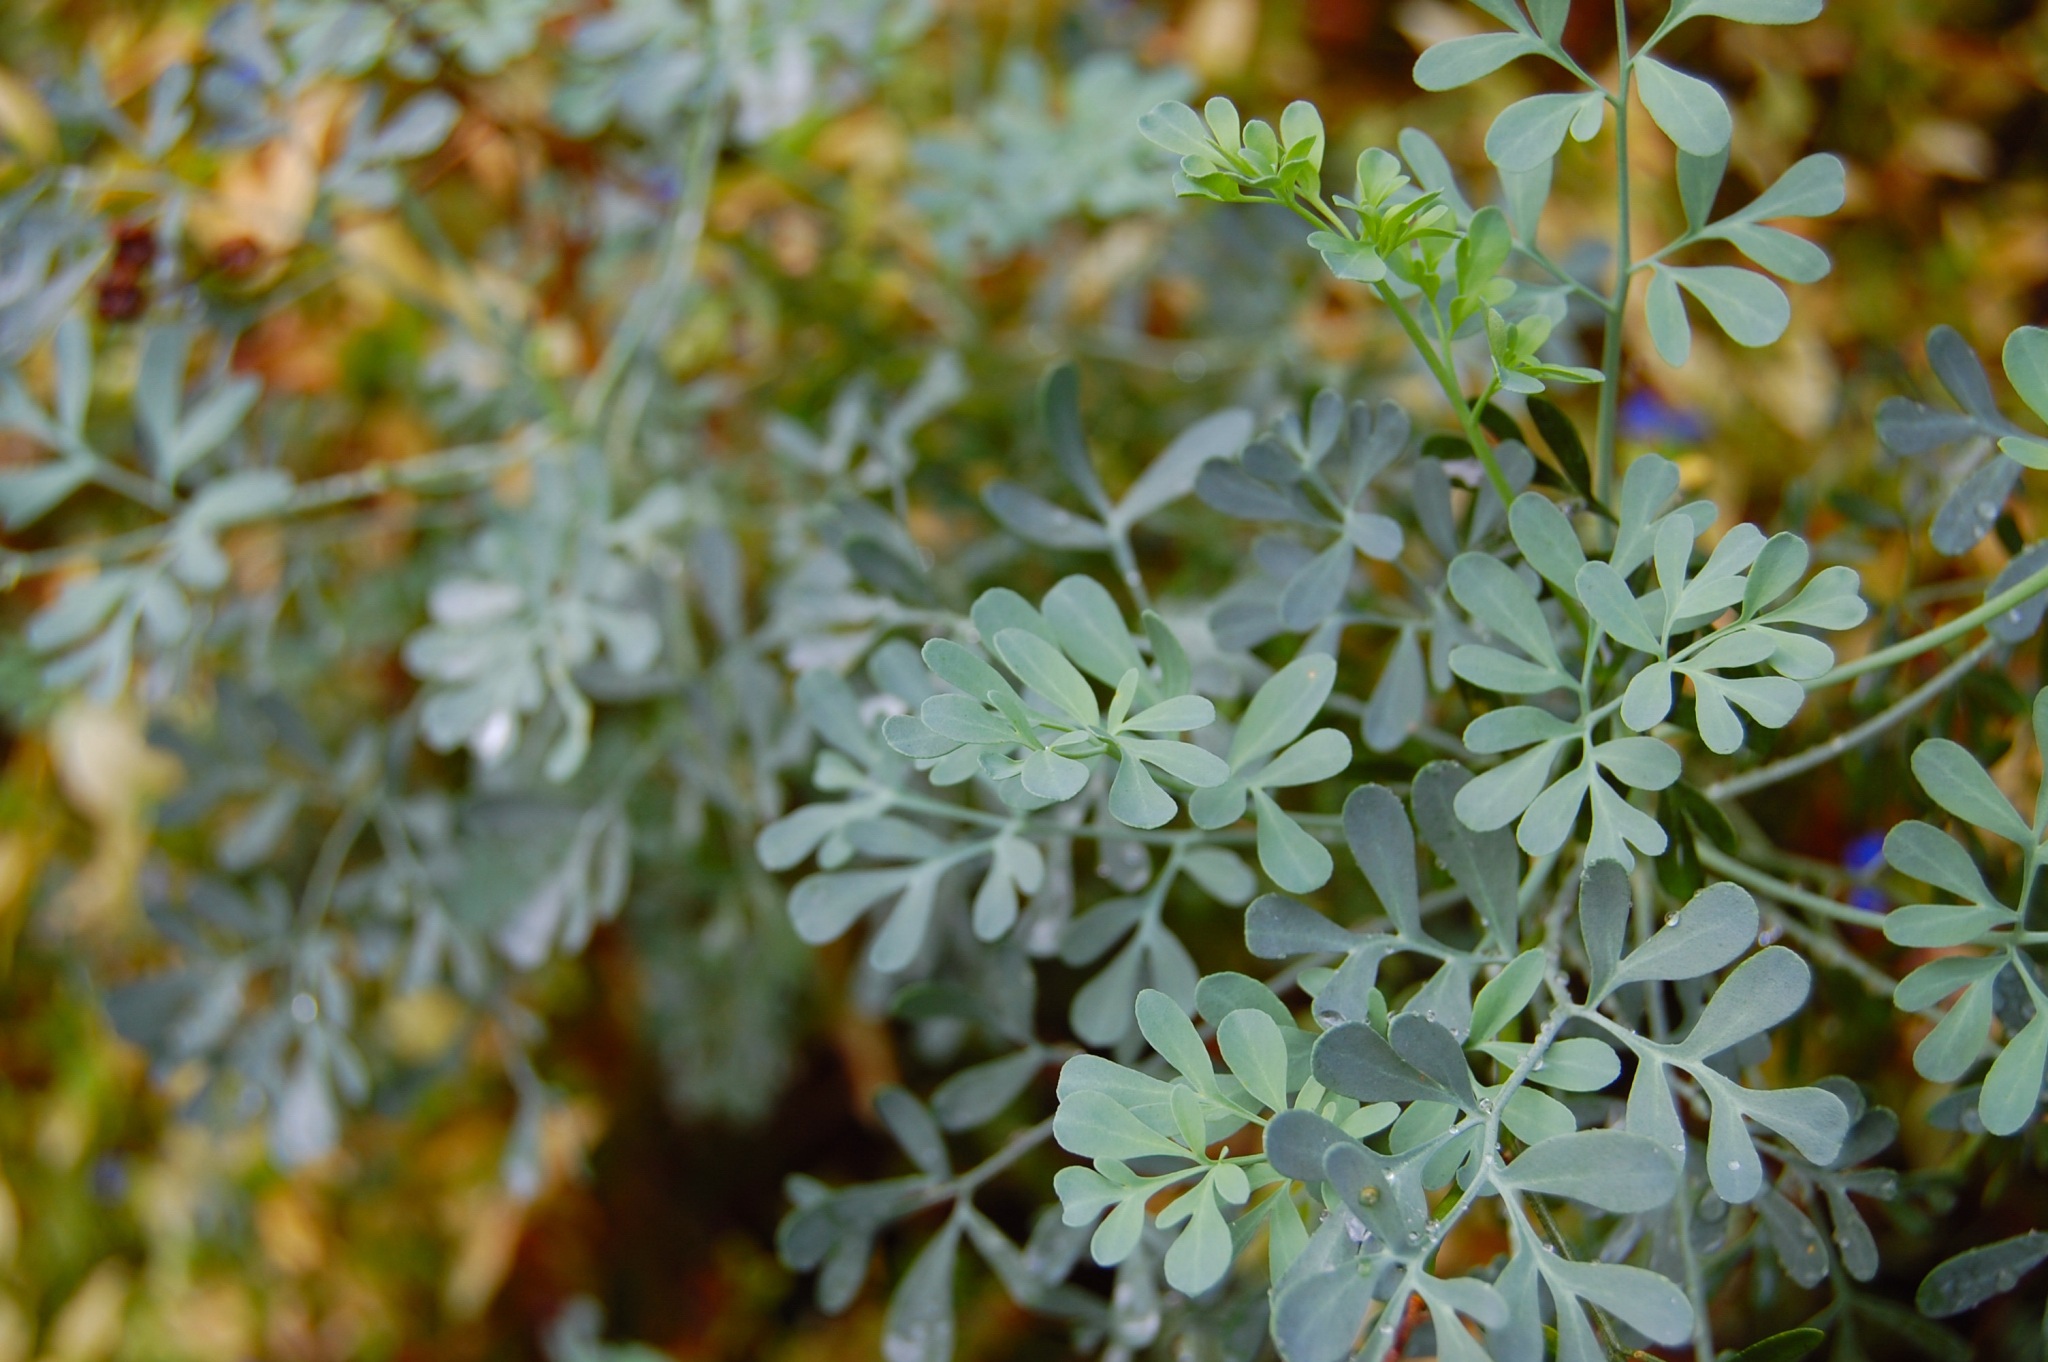
tree, nature, branch, blossom, plant, leaf, flower, green, herb, produce, evergreen, autumn, botany, flora, season, wildflower, shrub, flowering plant, subshrub, woody plant, land plant, common rue, ruta graveolens, herb of grace